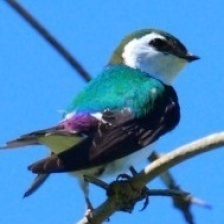
Species: VIOLET GREEN SWALLOW
Scientific name: TACHYCINETA THALASSINA